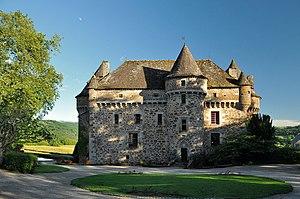
Le château d'Auzers, le soir en été.
Auzers est une commune française située dans le département du Cantal, en région Auvergne-Rhône-Alpes.